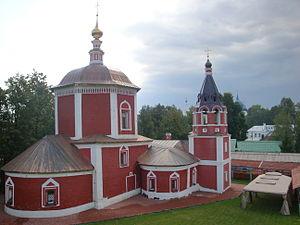
L'église de la Dormition à Souzdal, ou église de la Dormition de la Sainte-Mère de Dieu, est un édifice religieux baroque situé dans la « cour du prince » du côté Est, à l'entrée du Kremlin de Souzdal. Elle a été construite une première fois au XVIIᵉ siècle. Le talus de terre, qui constitue l'enceinte du kremlin, la précède dans la ruelle qui y mène.